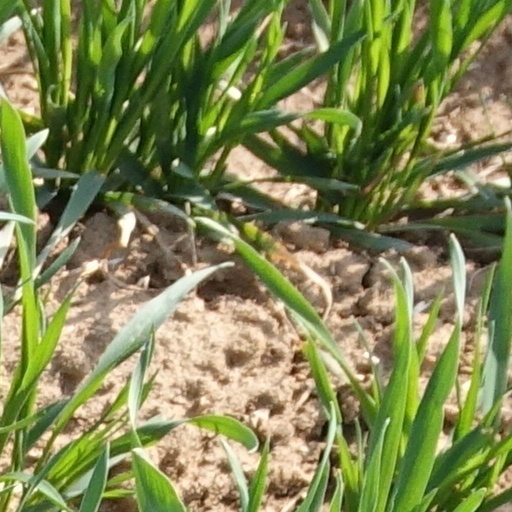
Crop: wheat